Martin Škoula

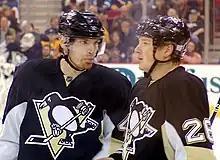
Martin Škoula (left) with the Penguins in October 2009.

On August 3, 2005, prior to the 2005–06 season, Škoula was signed by the Dallas Stars to a two-year contract. He stayed less than a season before he was dealt at the trade deadline by the Stars, along with Shawn Belle, to the Minnesota Wild for Willie Mitchell and a 2nd round pick.